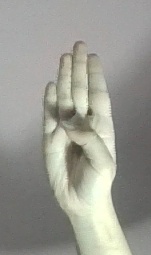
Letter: kaaf